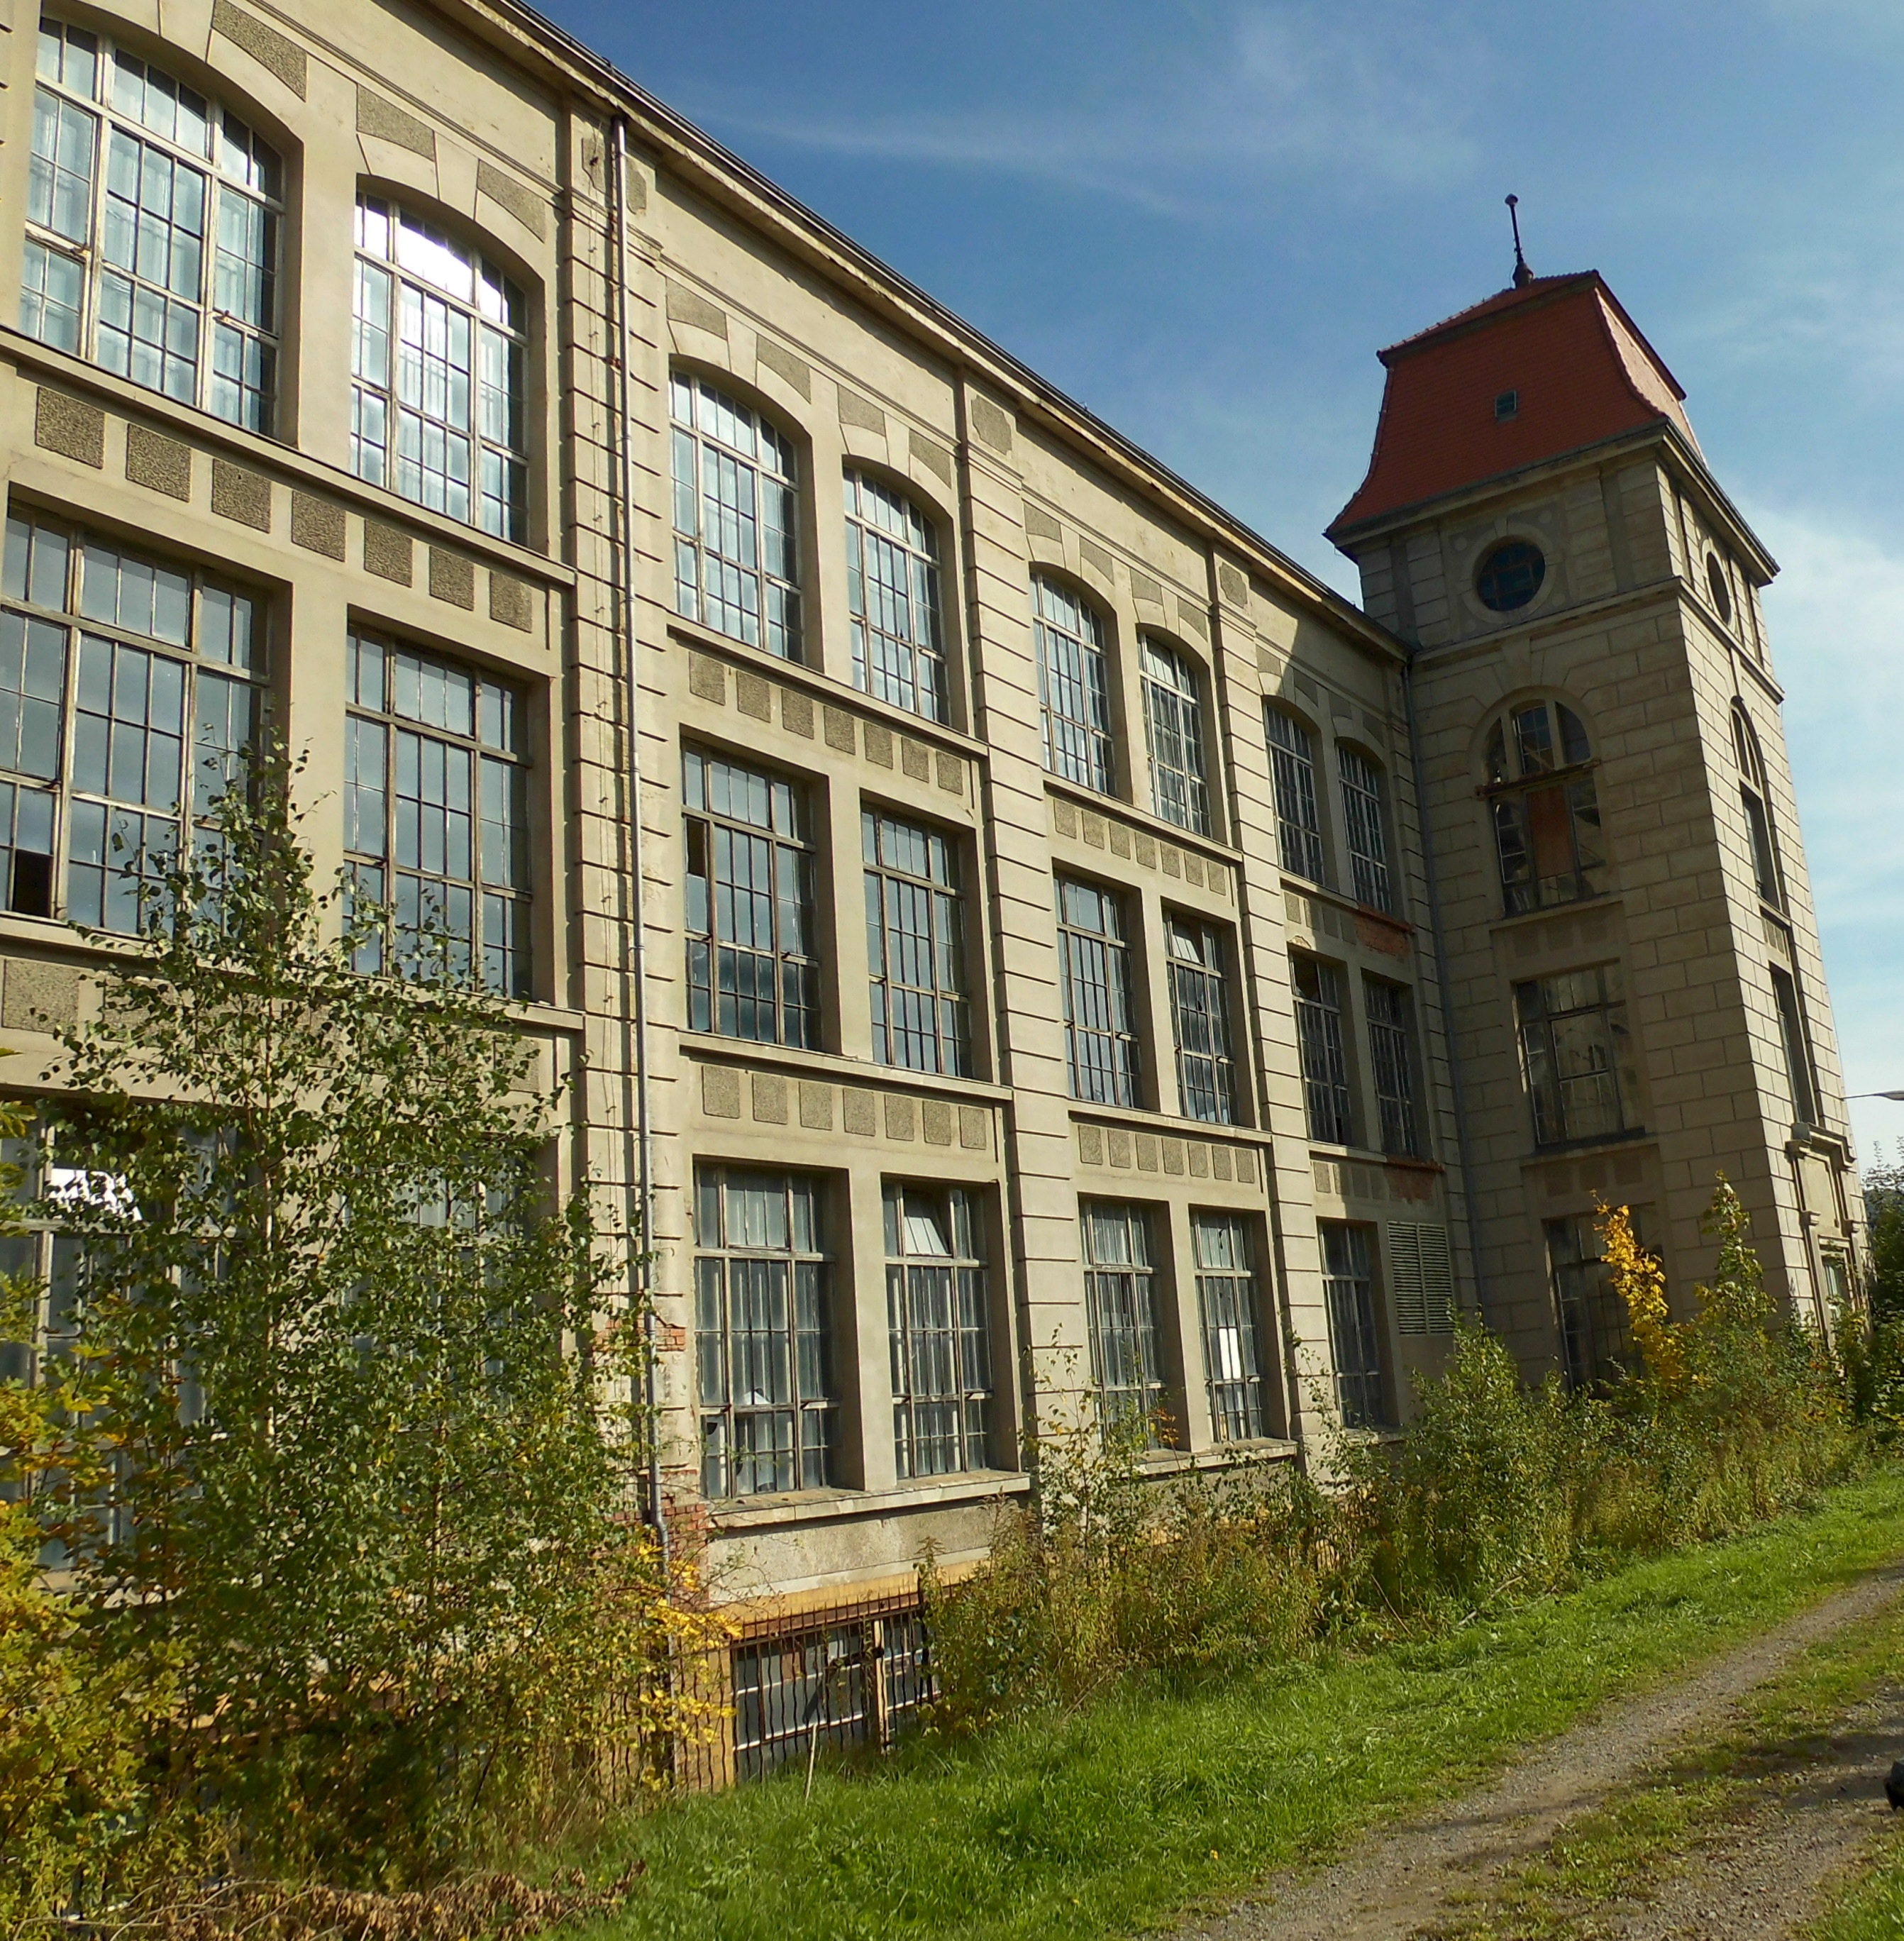
architecture, house, window, town, building, chateau, home, cottage, facade, abandoned, property, factory, waterway, estate, neighbourhood, industrial architecture, residential area, large windows